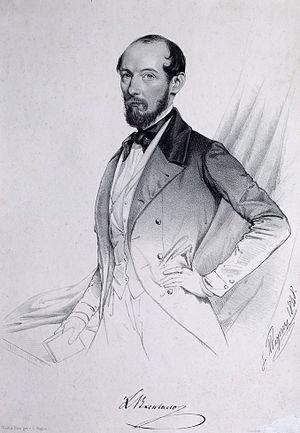
Lorenz Brentano
Lorenz Brentano var en tysk politiker.